Chochana Boukhobza

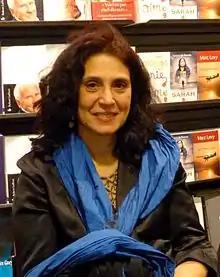
Chochana Boukhobza

Chochana Boukhobza (Sfax; March 2, 1959 – ) is an Israeli writer of Tunisian-Jewish descent. She was born in Sfax, Tunisia and emigrated to Israel at the age of 17. She studied mathematics in Israel.